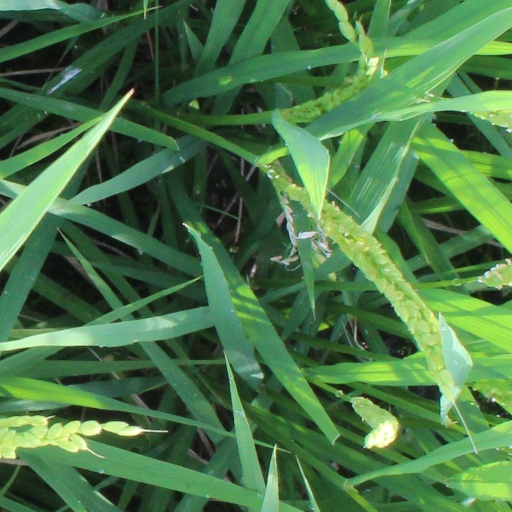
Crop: rice